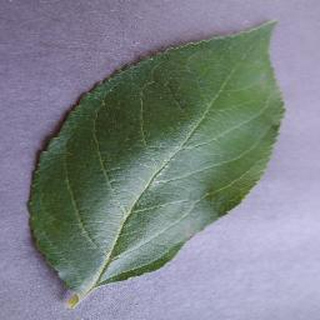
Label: healthy_apple